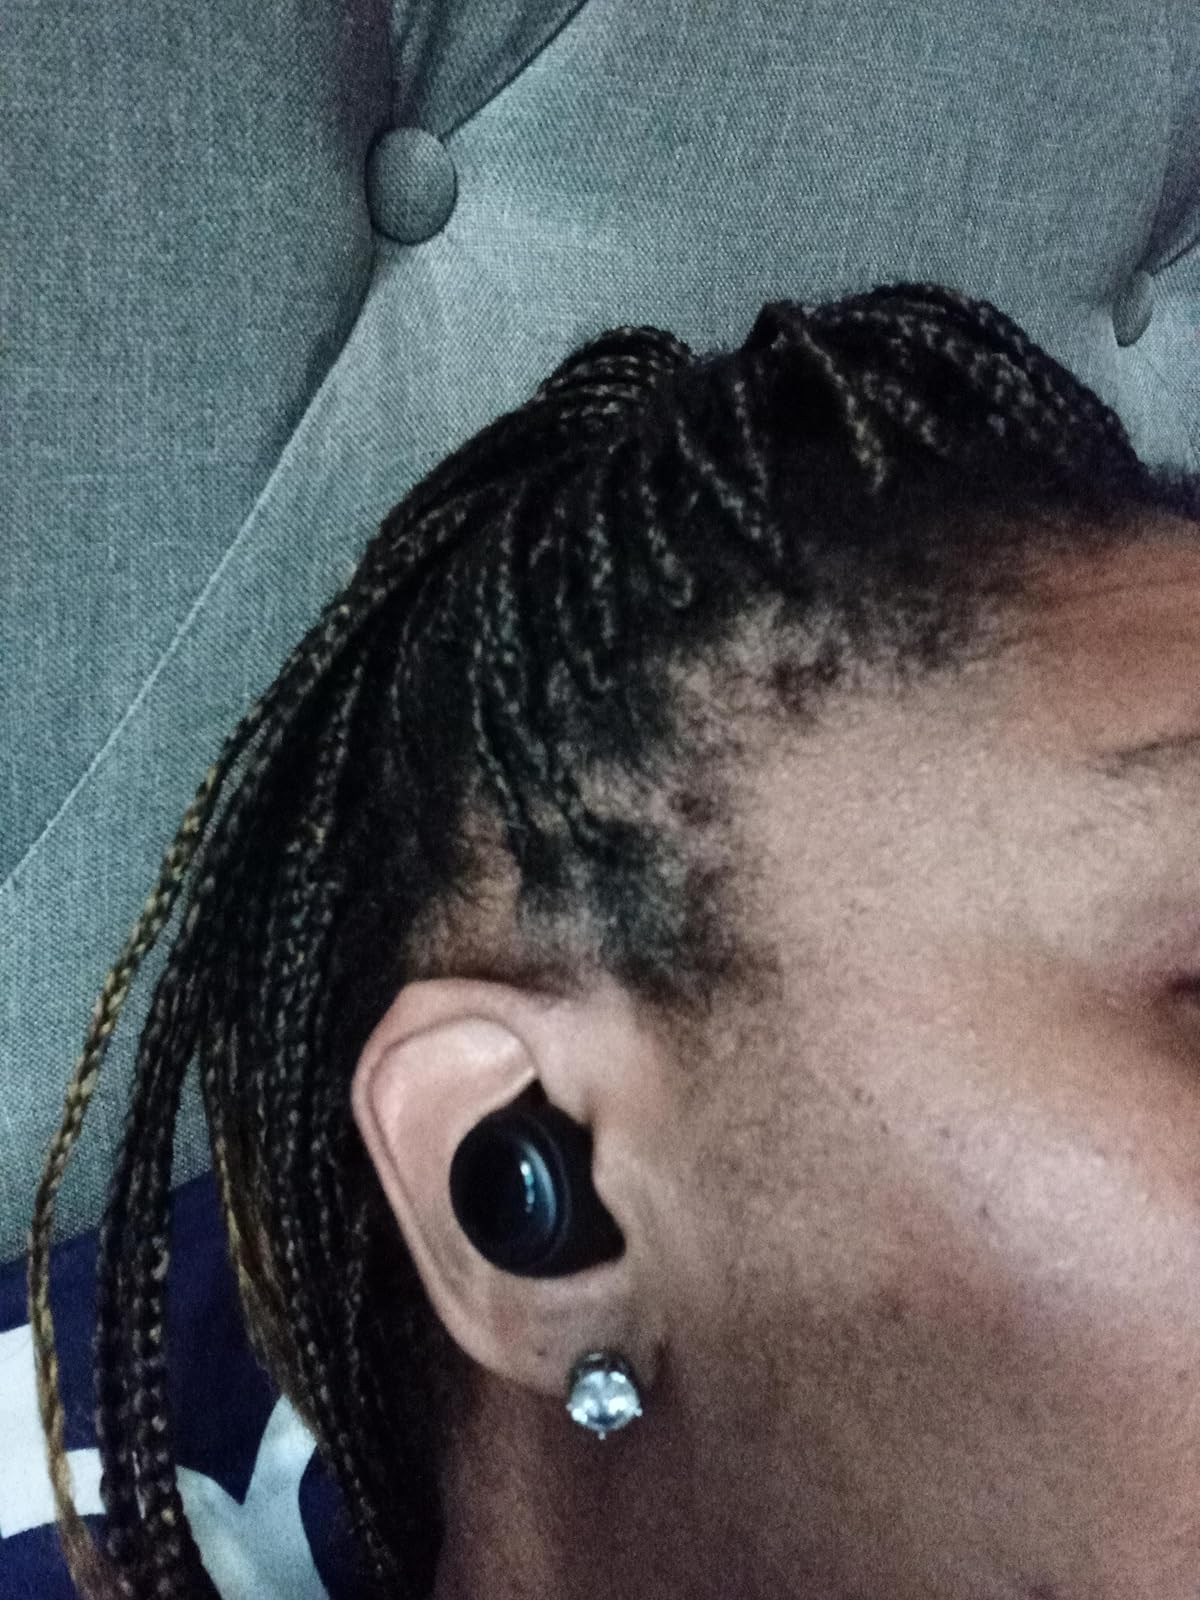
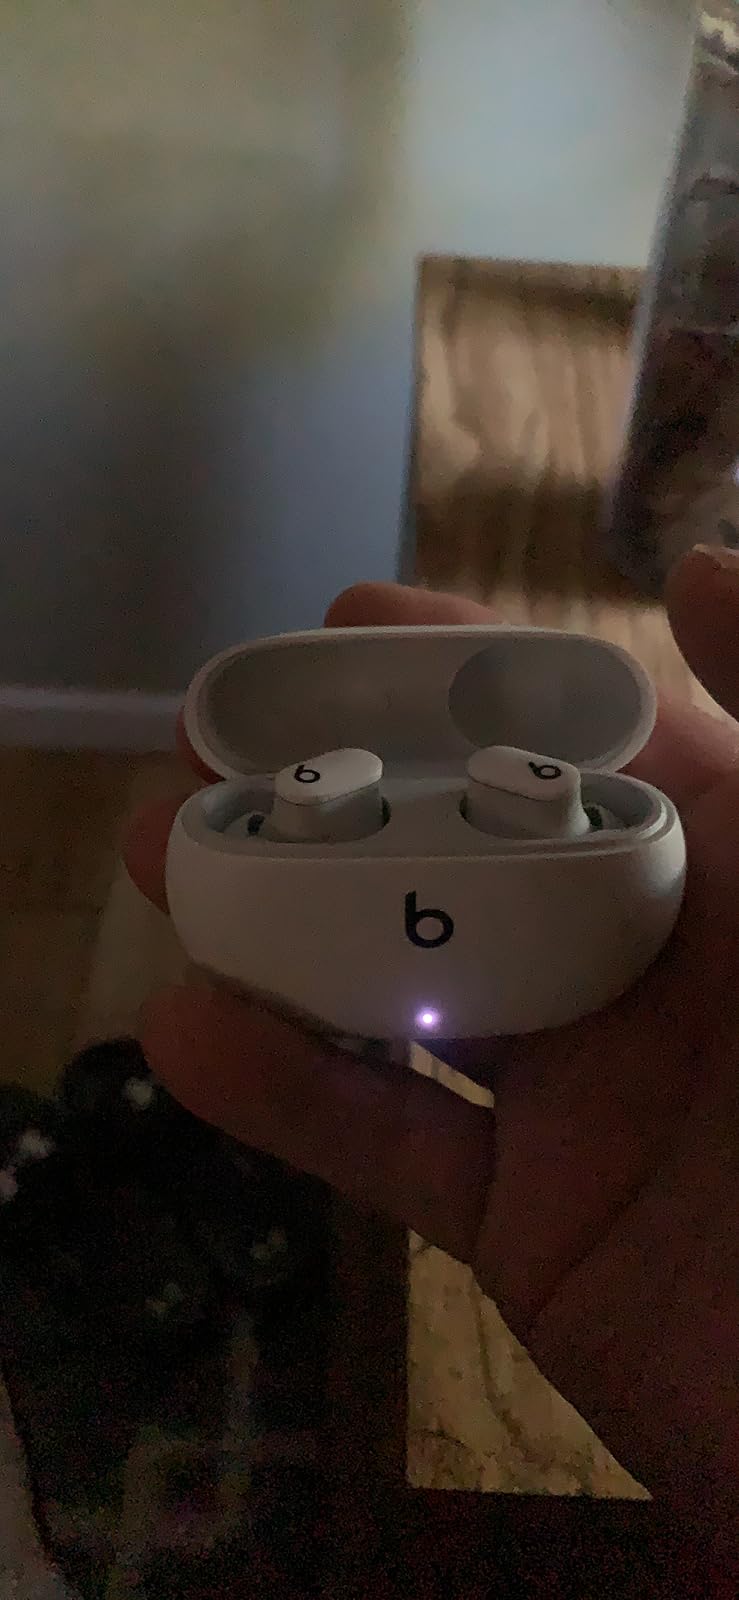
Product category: earbuds
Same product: no